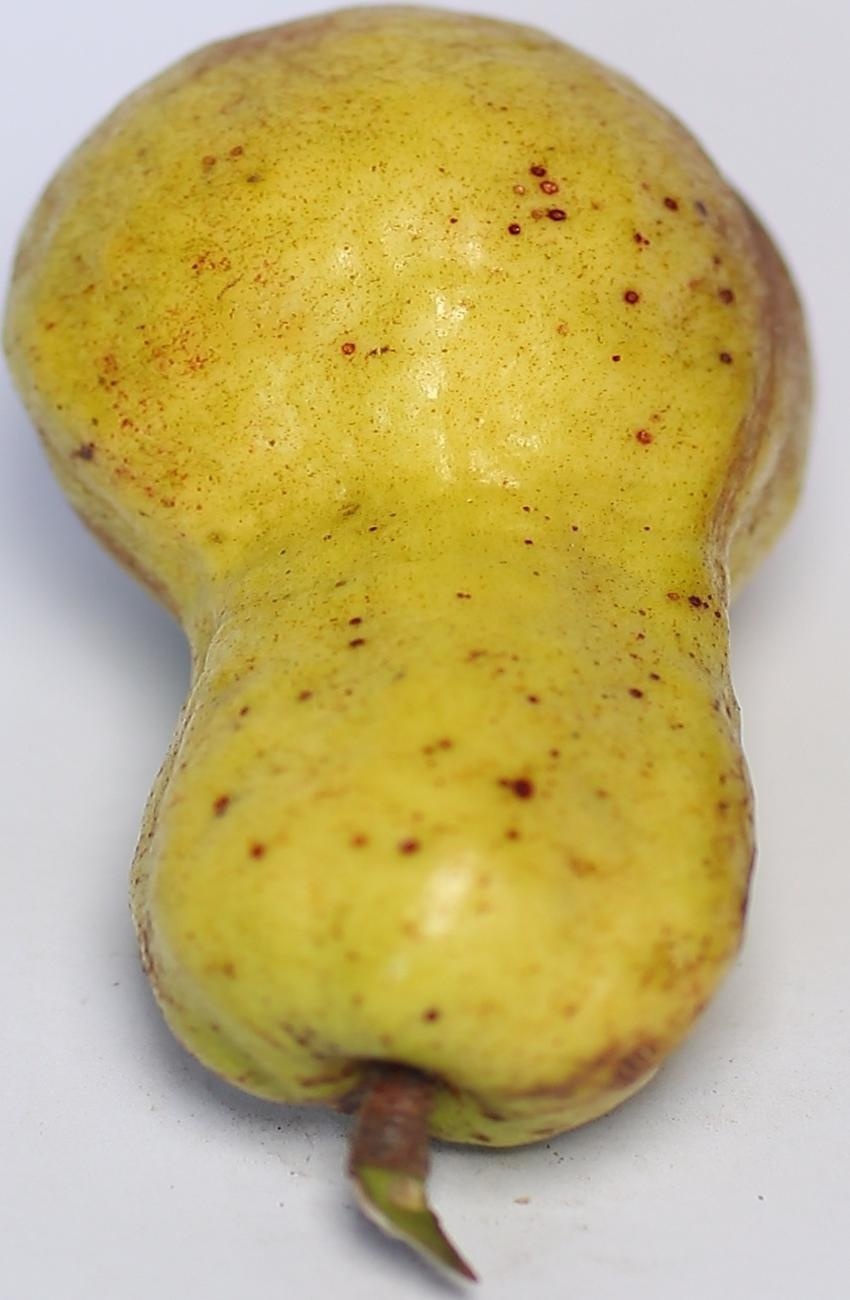
Maturity: ripe
Variety: local-sindhi